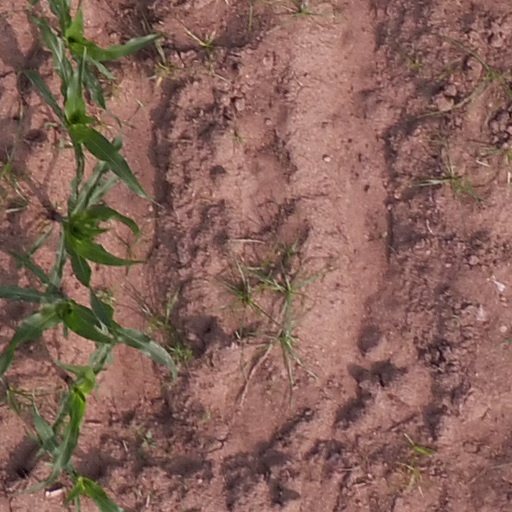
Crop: maize; corn